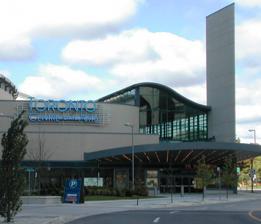
Building: Meridian Arts Centre
Country: Canada
Year built: 1993
Toronto performing arts venue Meridian Arts Centre Former names North York Performing Arts Centre (1993–94) Ford Centre for the Performing Arts (1994–98) Toronto Centre for the Arts (1998–2019) Address 5040 Yonge Street Toronto , Ontario M2N 6R8 Coordinates 43°45′58″N 79°24′52″W / 43.766159°N 79.414549°W / 43.766159; -79.414549 Owner City of Toronto Construction Opened October 16, 1993 Architect Eberhard Zeidler Website www .meridianartscentre .com The Meridian Arts Centre is a performing arts venue in the North York district of Toronto , Ontario , Canada. It opened on October 16, 1993, as the North York Performing Arts Centre and was designed by Canadian architect Eberhard Zeidler for musicals, theatre productions and other performing arts . At opening, North York awarded management of the centre to Livent , which sold the naming rights in 1994 to Ford Motor Company of Canada . It became the Ford Centre for the Performing Arts . Later, it debranded as the Toronto Centre for the Arts . In January 2019, TO Live (formerly Civic Theatres Toronto, a City of Toronto agency which manages and operates the St. Lawrence Centre for the Arts , Toronto Centre for the Arts, and the Sony Centre for the Performing Arts ) announced a new sponsorship deal with Meridian Credit Union , which saw the theatre rebranded in September 2019. Facility Lobby The building originally housed three theatres: the Main Stage Theatre with 1,727 seats, the George Weston Recital Hall with 1,036 seats, and the multi-purpose, 200-seat Studio Theatre. When Livent declared bankruptcy in 1998, the City of Toronto government assumed control of the facility. The Main Stage was home to Dancap Productions ' Canadian production of Jersey Boys from August 2008 until August 2010. Prior to Jersey Boys , the facility was the home of the Andrew Lloyd Webber musical Sunset Boulevard in 1995 and a 1993 production of Show Boat that transferred to Broadway . After Dancap ceased operation, the centre had difficulty finding enough tenants for the Main Stage, and began a series of renovations from 2014 to 2016 that divided the Main Stage into two smaller theatres. The Greenwin Theatre seats 296 and was built on the original stage and backstage areas, while the remainder of the original auditorium became the Lyric Theatre, seating 576 and featuring LED backlit acoustic panels that can change colour with the lighting design. Lyric Theatre George Weston Recital Hall Lower Galleries See also List of music venues in Toronto References